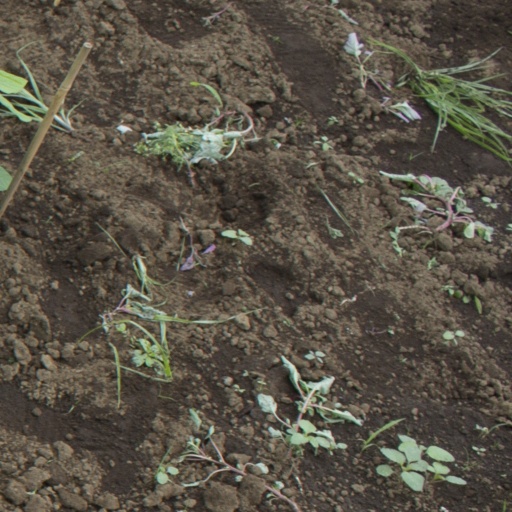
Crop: soybean